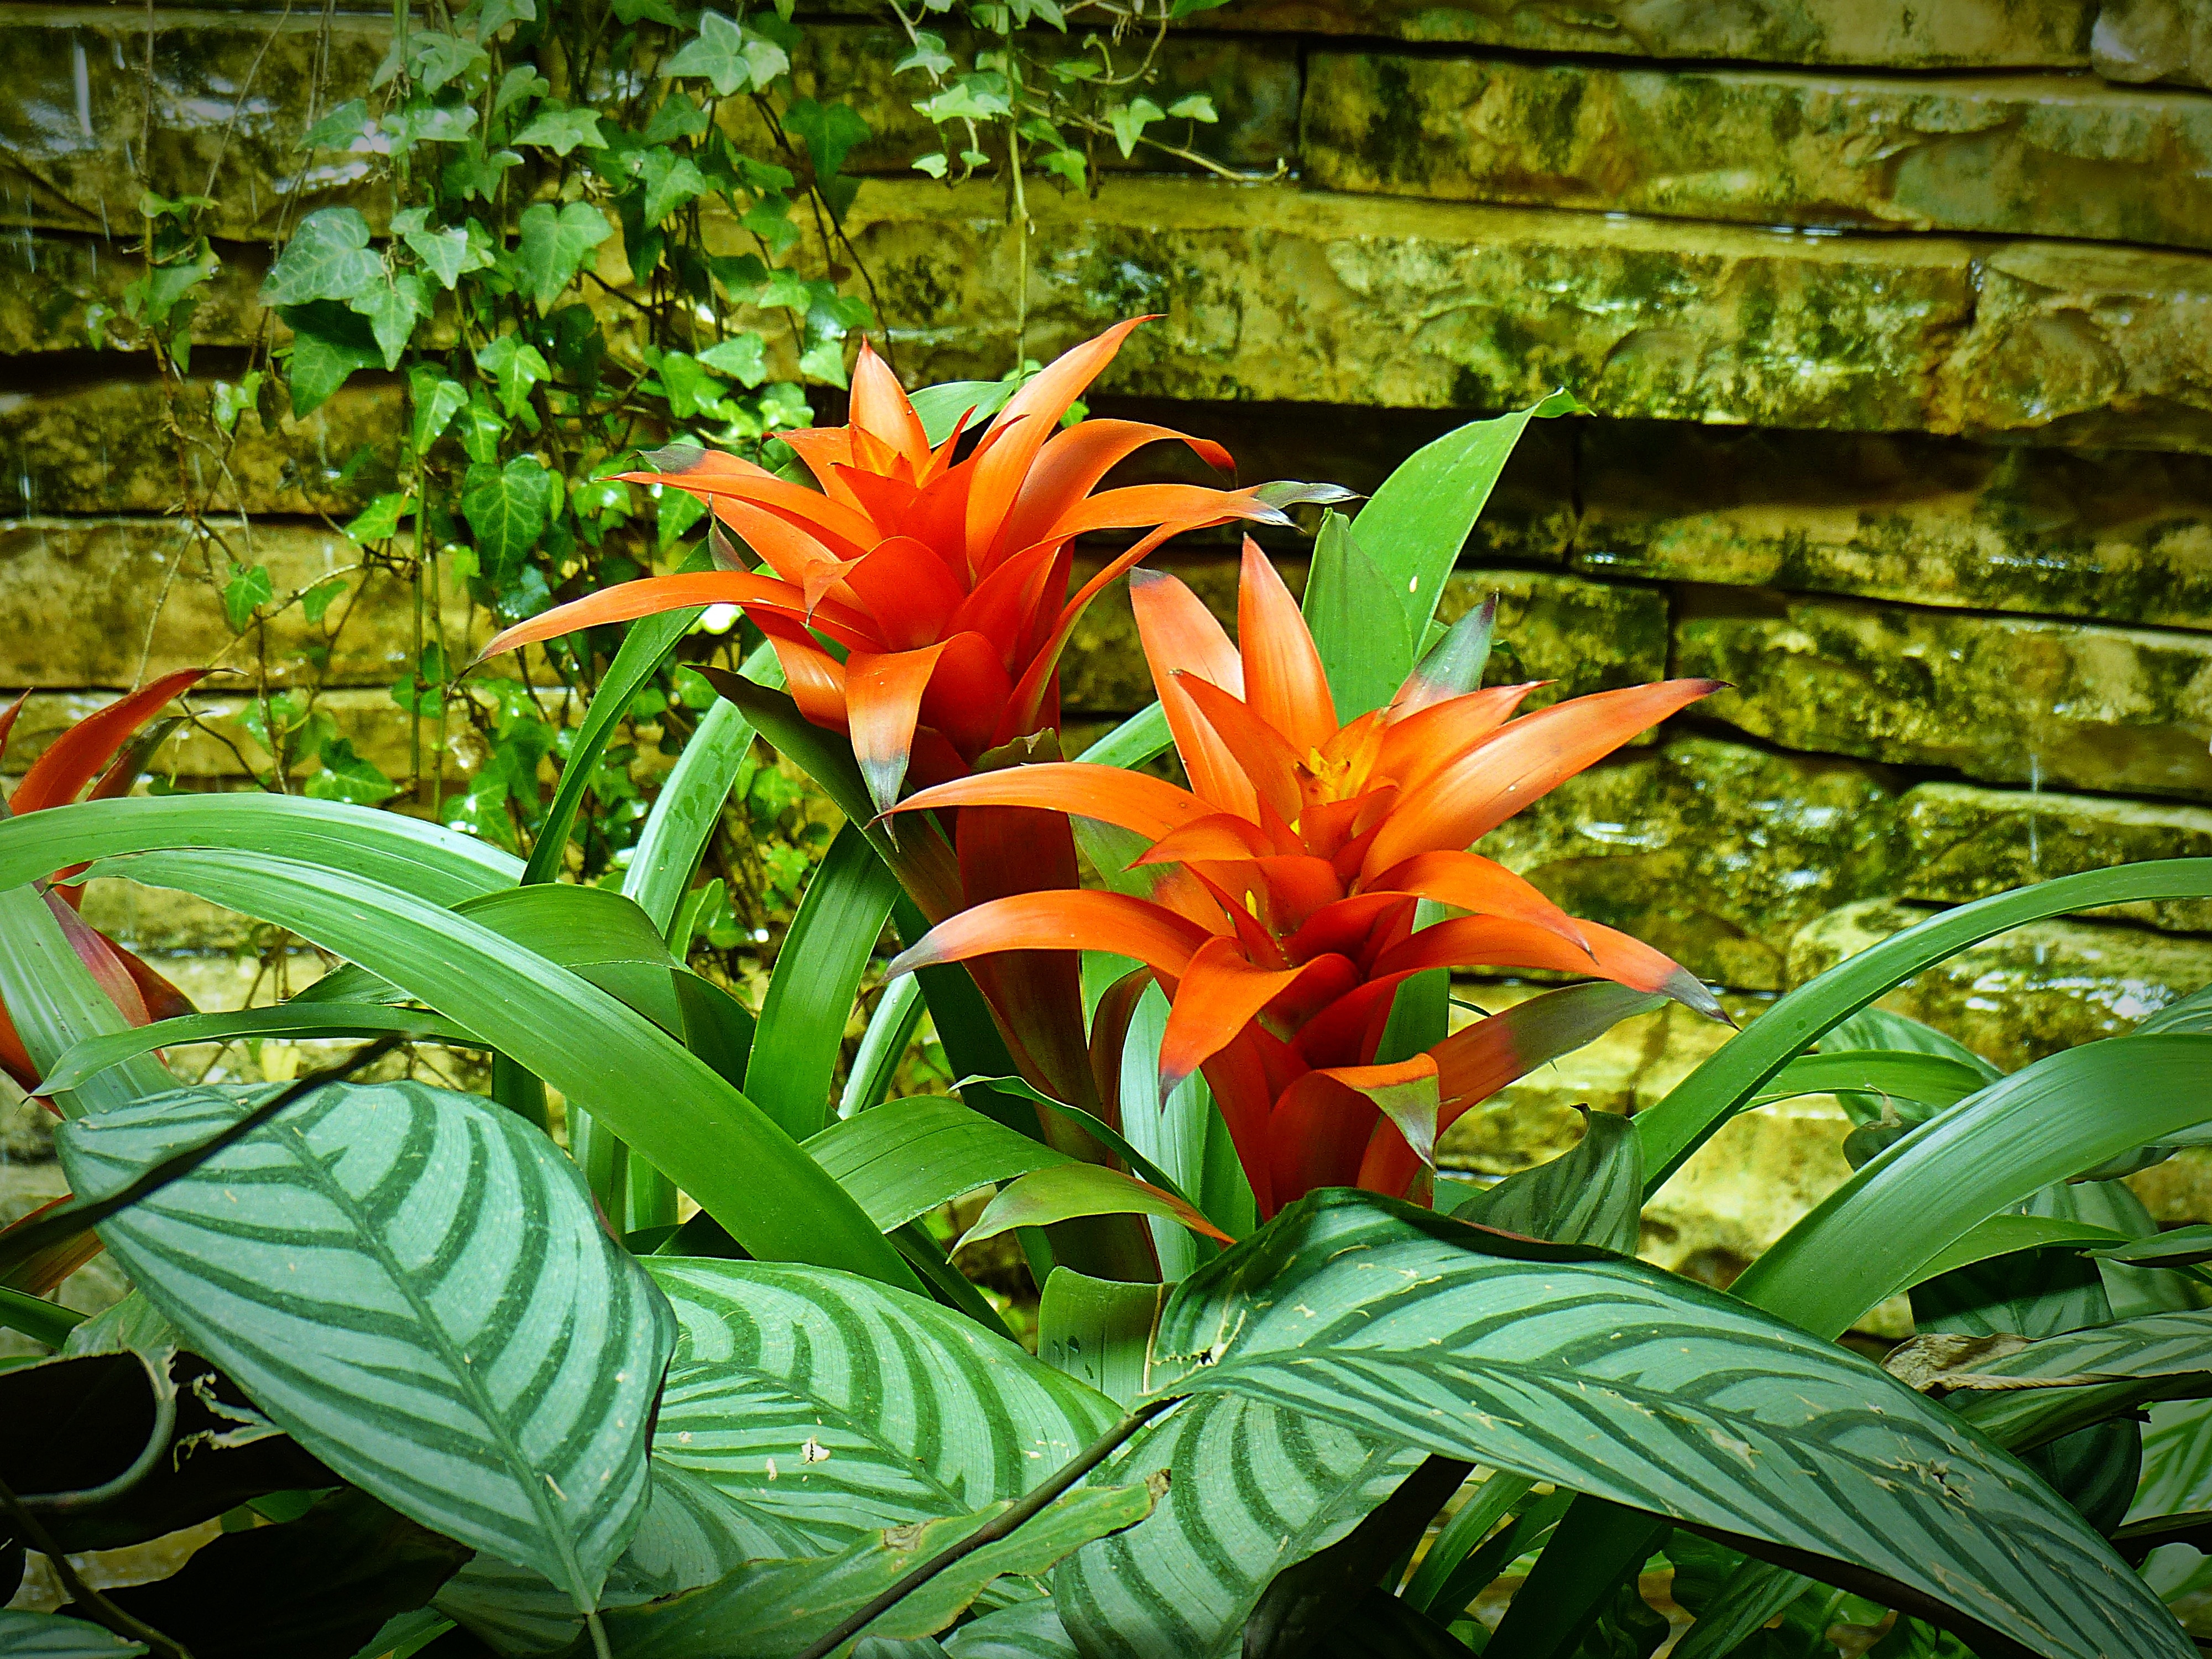
nature, blossom, structure, plant, leaf, flower, bloom, jungle, tropical, botany, garden, flora, wildflower, rainforest, lily, exotic, tropics, flowering plant, bromeliad, land plant, canna family